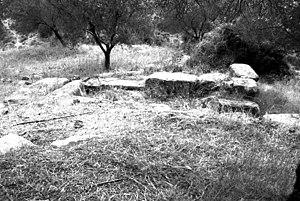
La porte Nord-Ouest vue de du nord.
Calydon était une cité grecque d'Étolie. Le site de Calydon est facilement repérable. Il s'étend entre deux hauteurs formant, avec d'autres, une avancée au sud de l'Arakynthos. Quittant la route nationale, après avoir franchi le pont sur l'Évinos, on atteint, par un sentier, le sanctuaire du Laphrion, situé au sommet d'un promontoire rocheux bien visible.